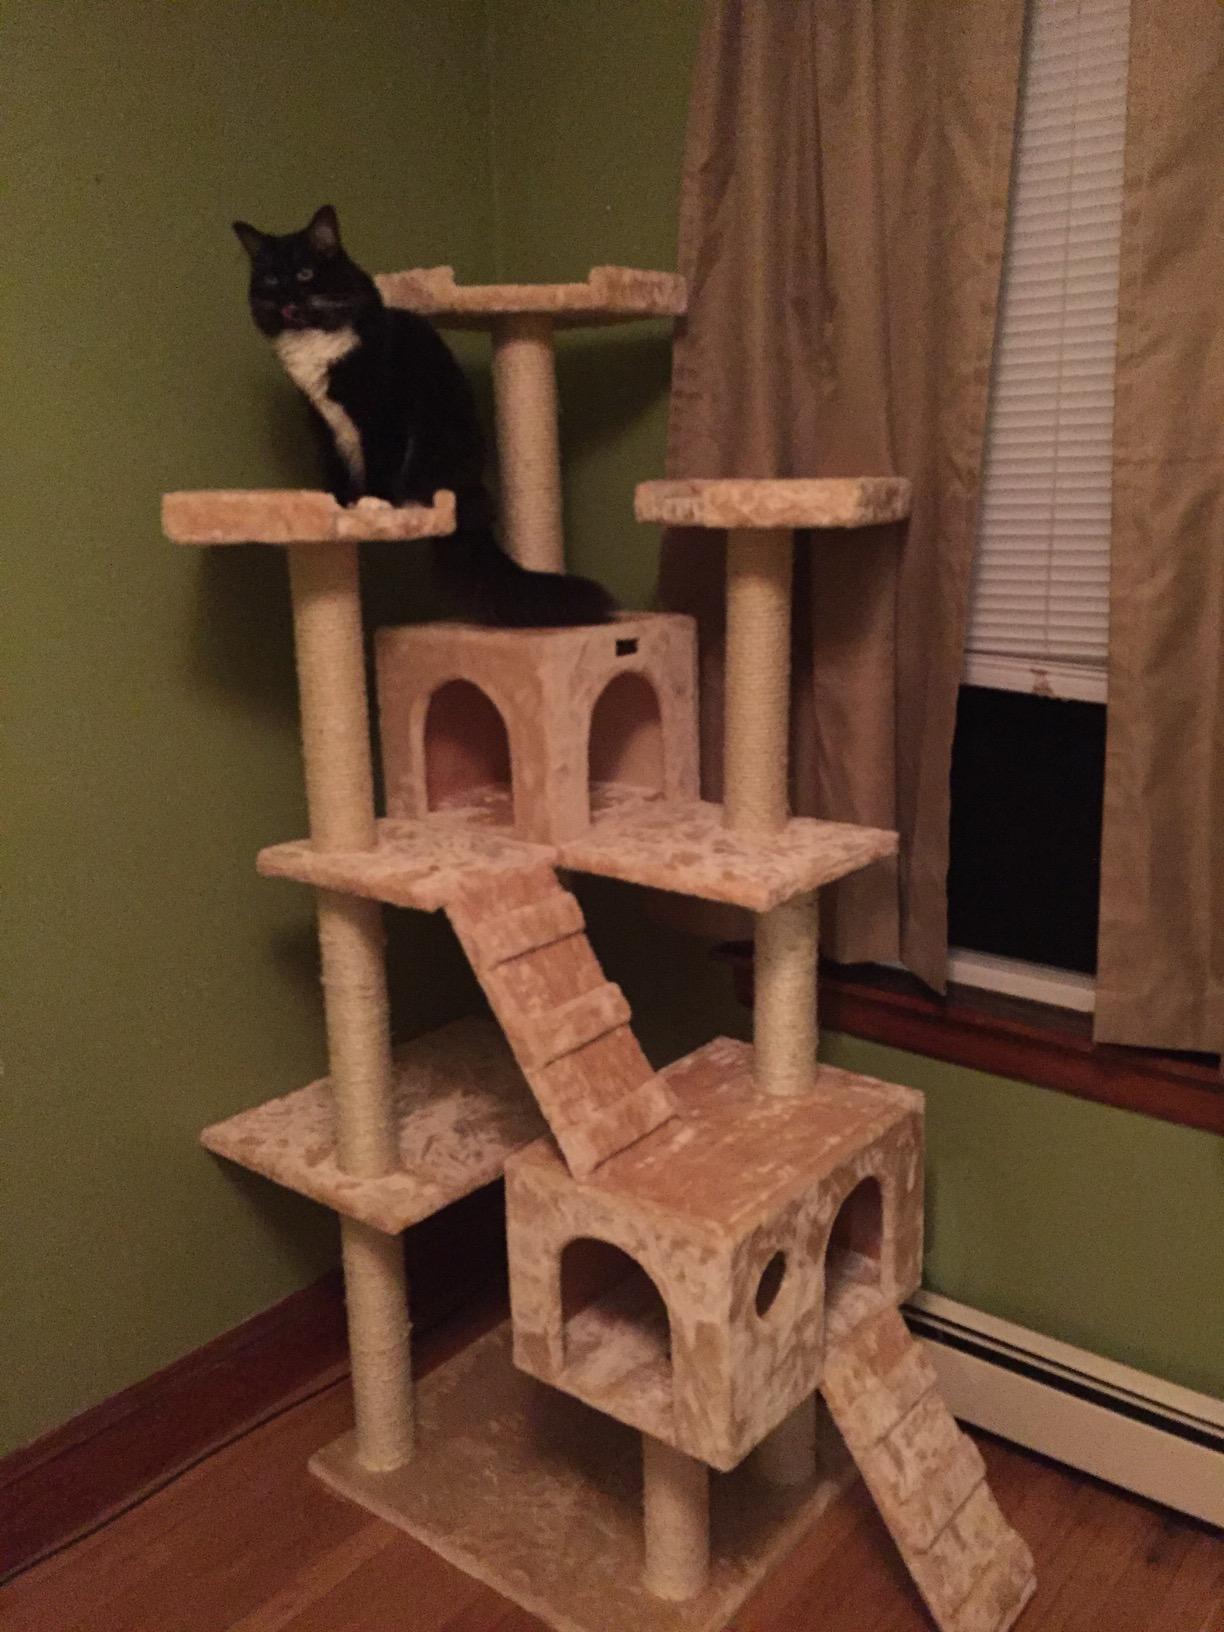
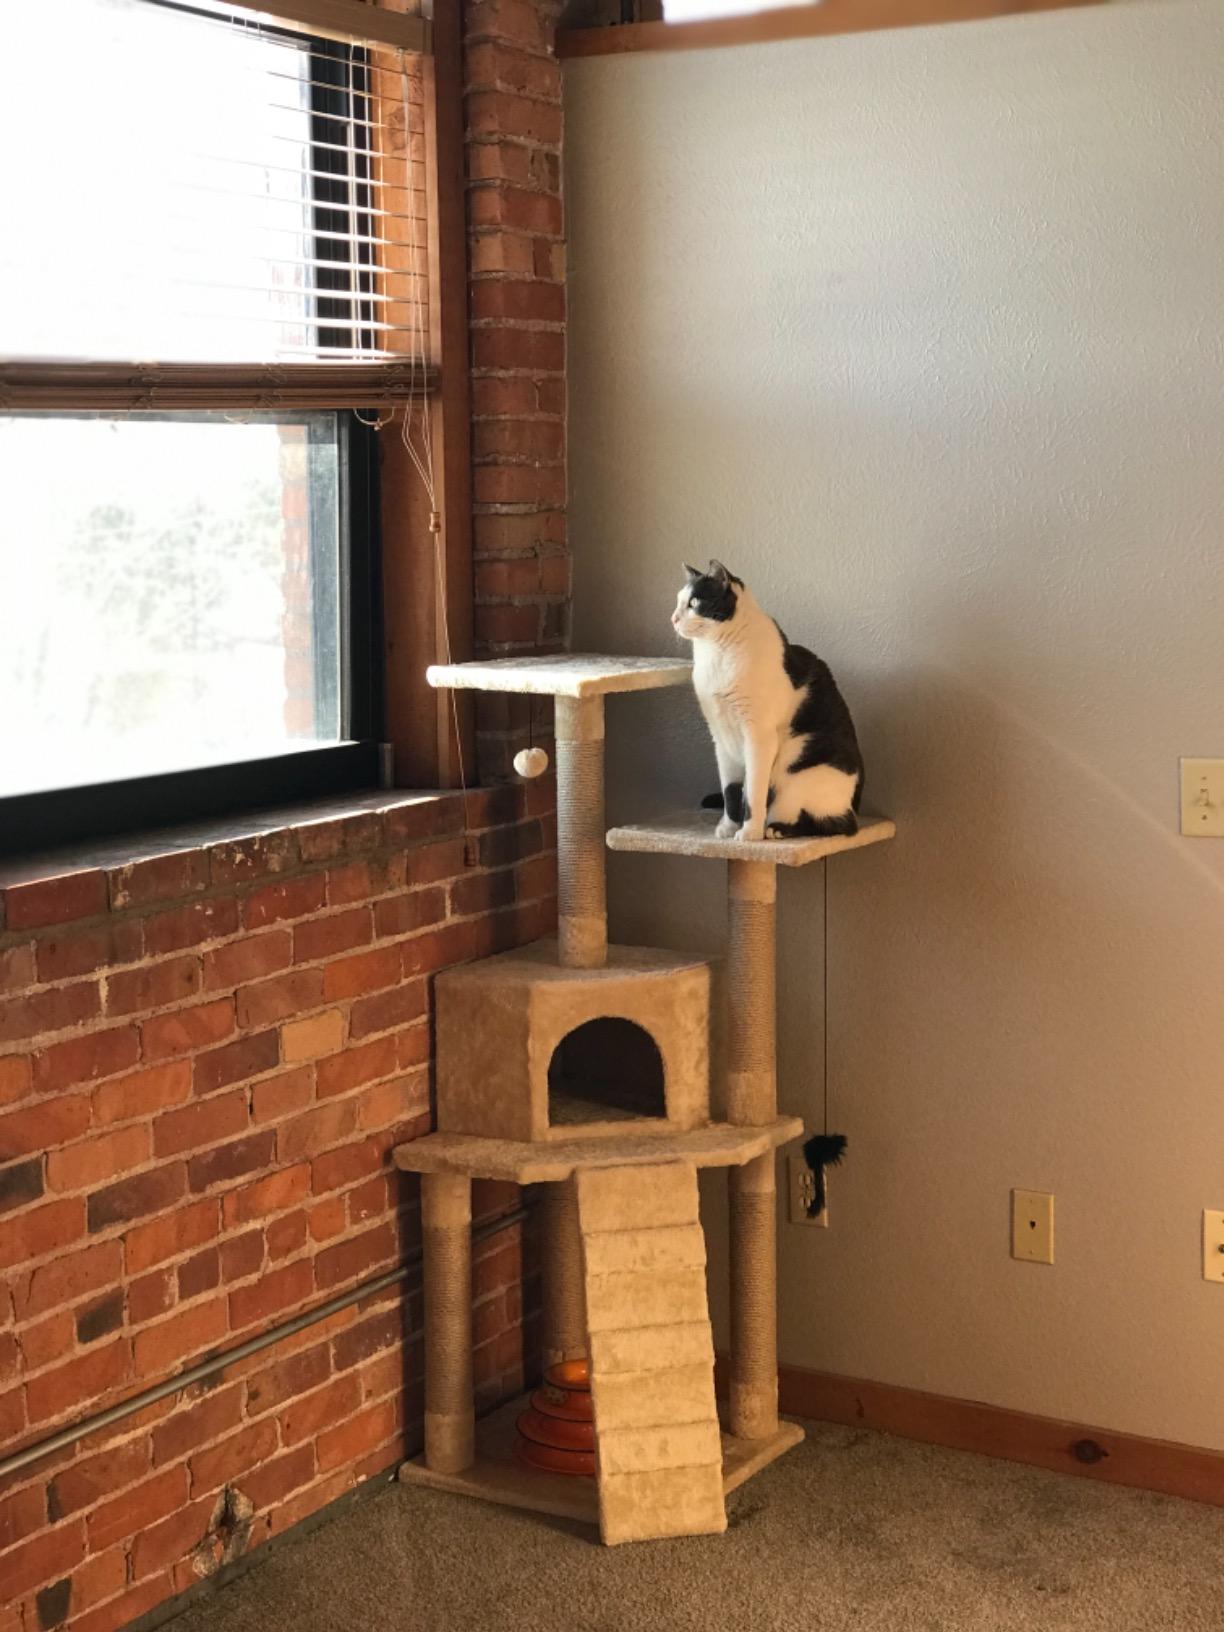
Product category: items_cat tree
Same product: no